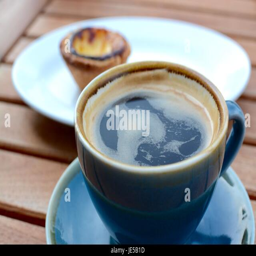
black coffee with a tart in the background